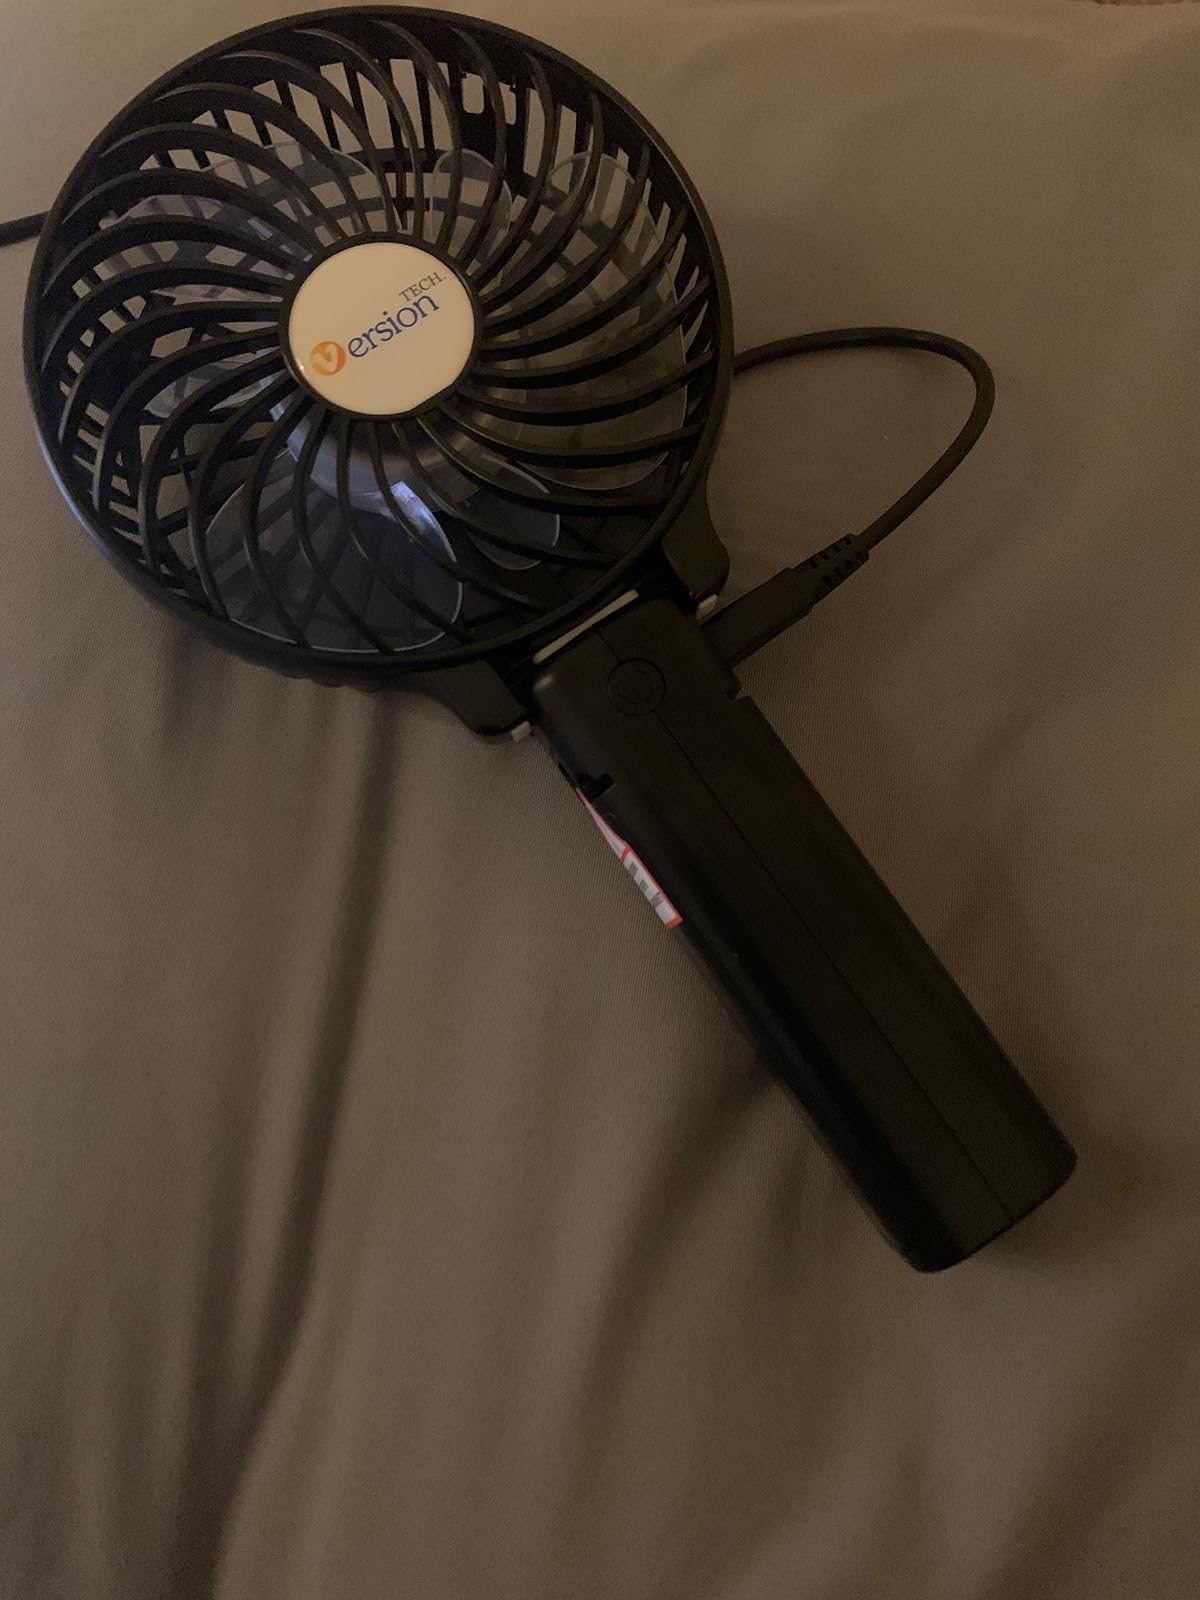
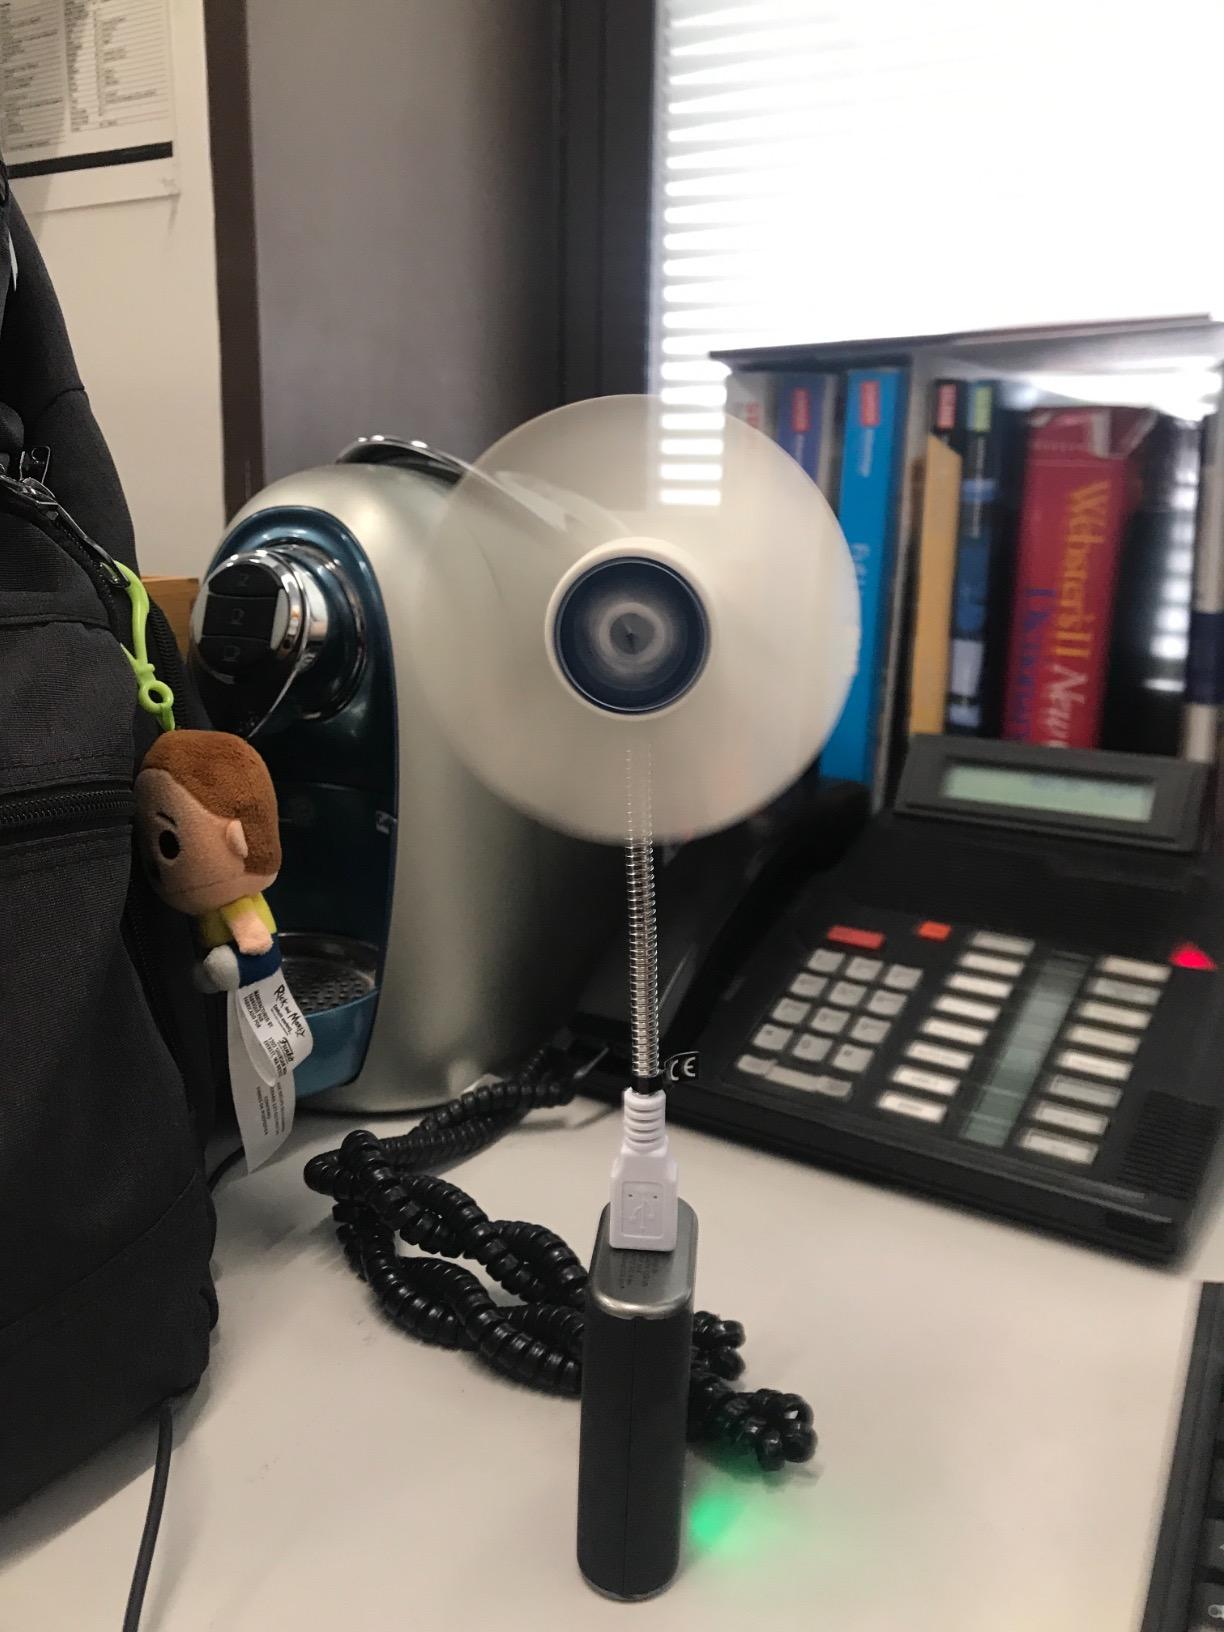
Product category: fan
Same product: no